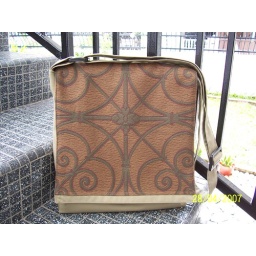
Messenger in Khaki with brown + green iron gate pattern on flap. Found a new home.